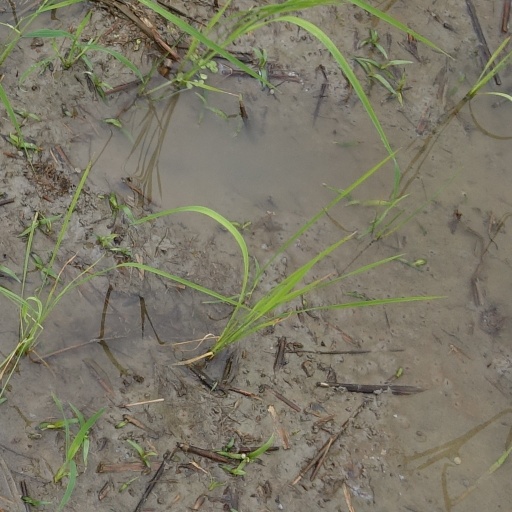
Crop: rice